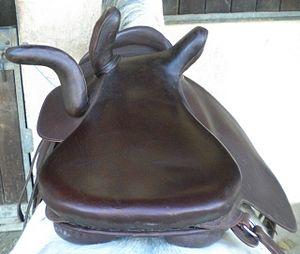
Selle d'amazone à 3 fourches, modèle contemporain Durandal
En équitation, « monter en amazone » signifie chevaucher avec les deux jambes du même côté du cheval. Cette position est adoptée par les femmes à partir du XVIe siècle qui montent assises de côté, tournant l'épaule au côté droit de leur cheval. Une selle spéciale est utilisée. Elle est composée d'un seul étrier, à gauche le plus classiquement, à droite assez rarement, et de deux fourches à gauche autour desquelles on enroule ses jambes, la gauche en dessous et la droite au-dessus.